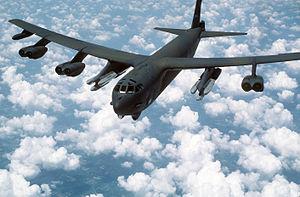
Cet article liste les aéronefs des forces armées des États-Unis. Les prototypes sont généralement préfixés par un « X » et sans nom, tandis que les modèles de pré-série sont généralement précédés d'un « Y ».